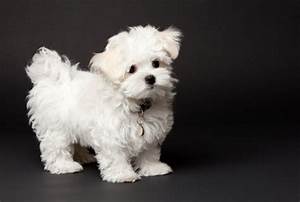
Label: dog